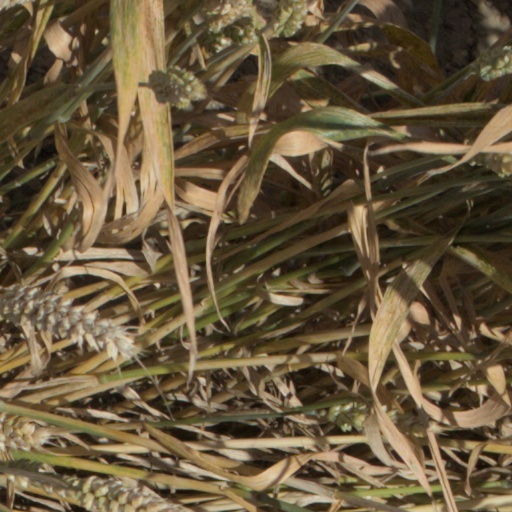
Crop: wheat